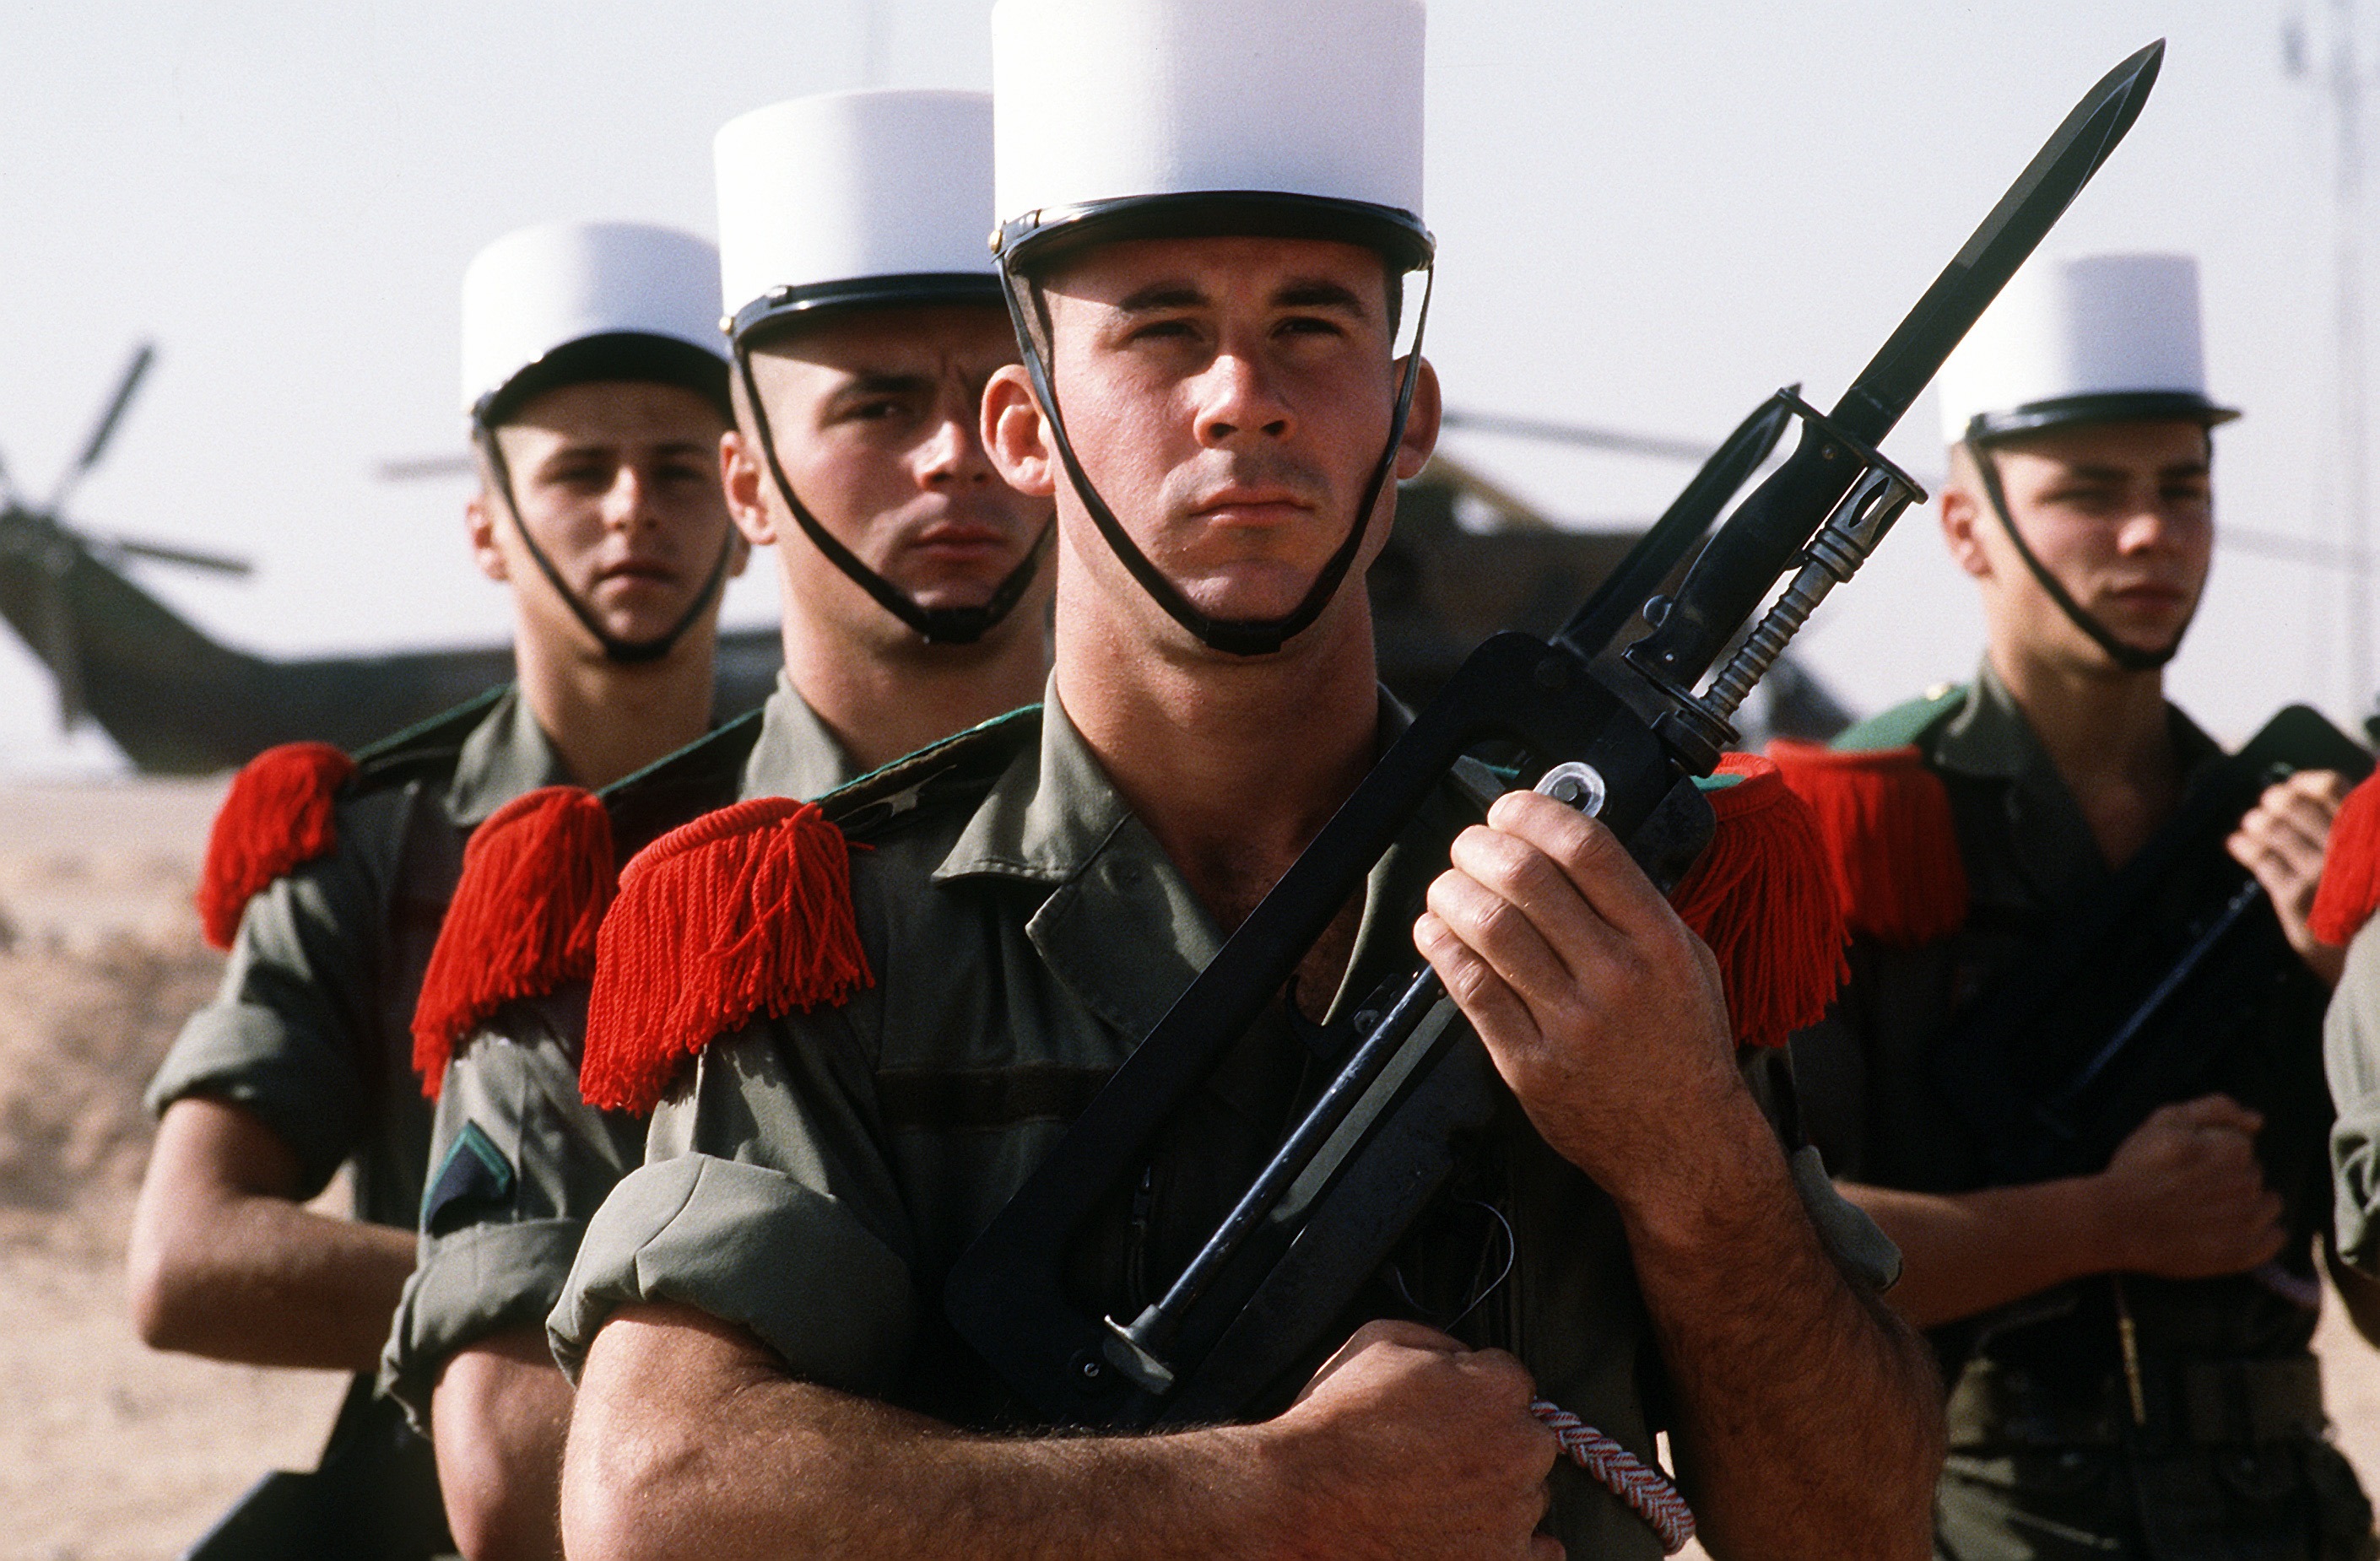
person, desert, military, france, soldier, musician, profession, french, weapons, elite, famous, historical, marching, skilled, militia, military officer, military person, foreign legion